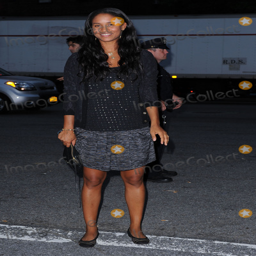
actor attends the fashion show during fashion week